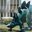
Label: dinosaur